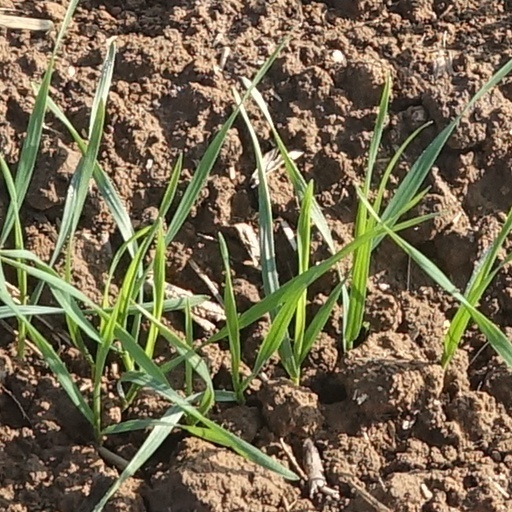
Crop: wheat